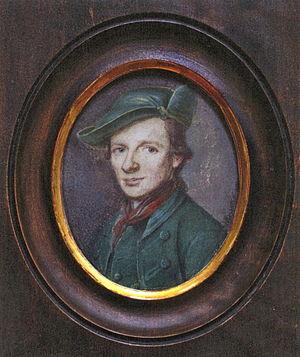
Caspar Wolf, né le 3 mai 1735 à Muri et mort le 6 octobre 1783 à Heidelberg, est un peintre suisse.